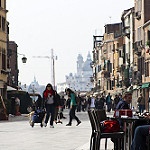
Scene: Outdoor